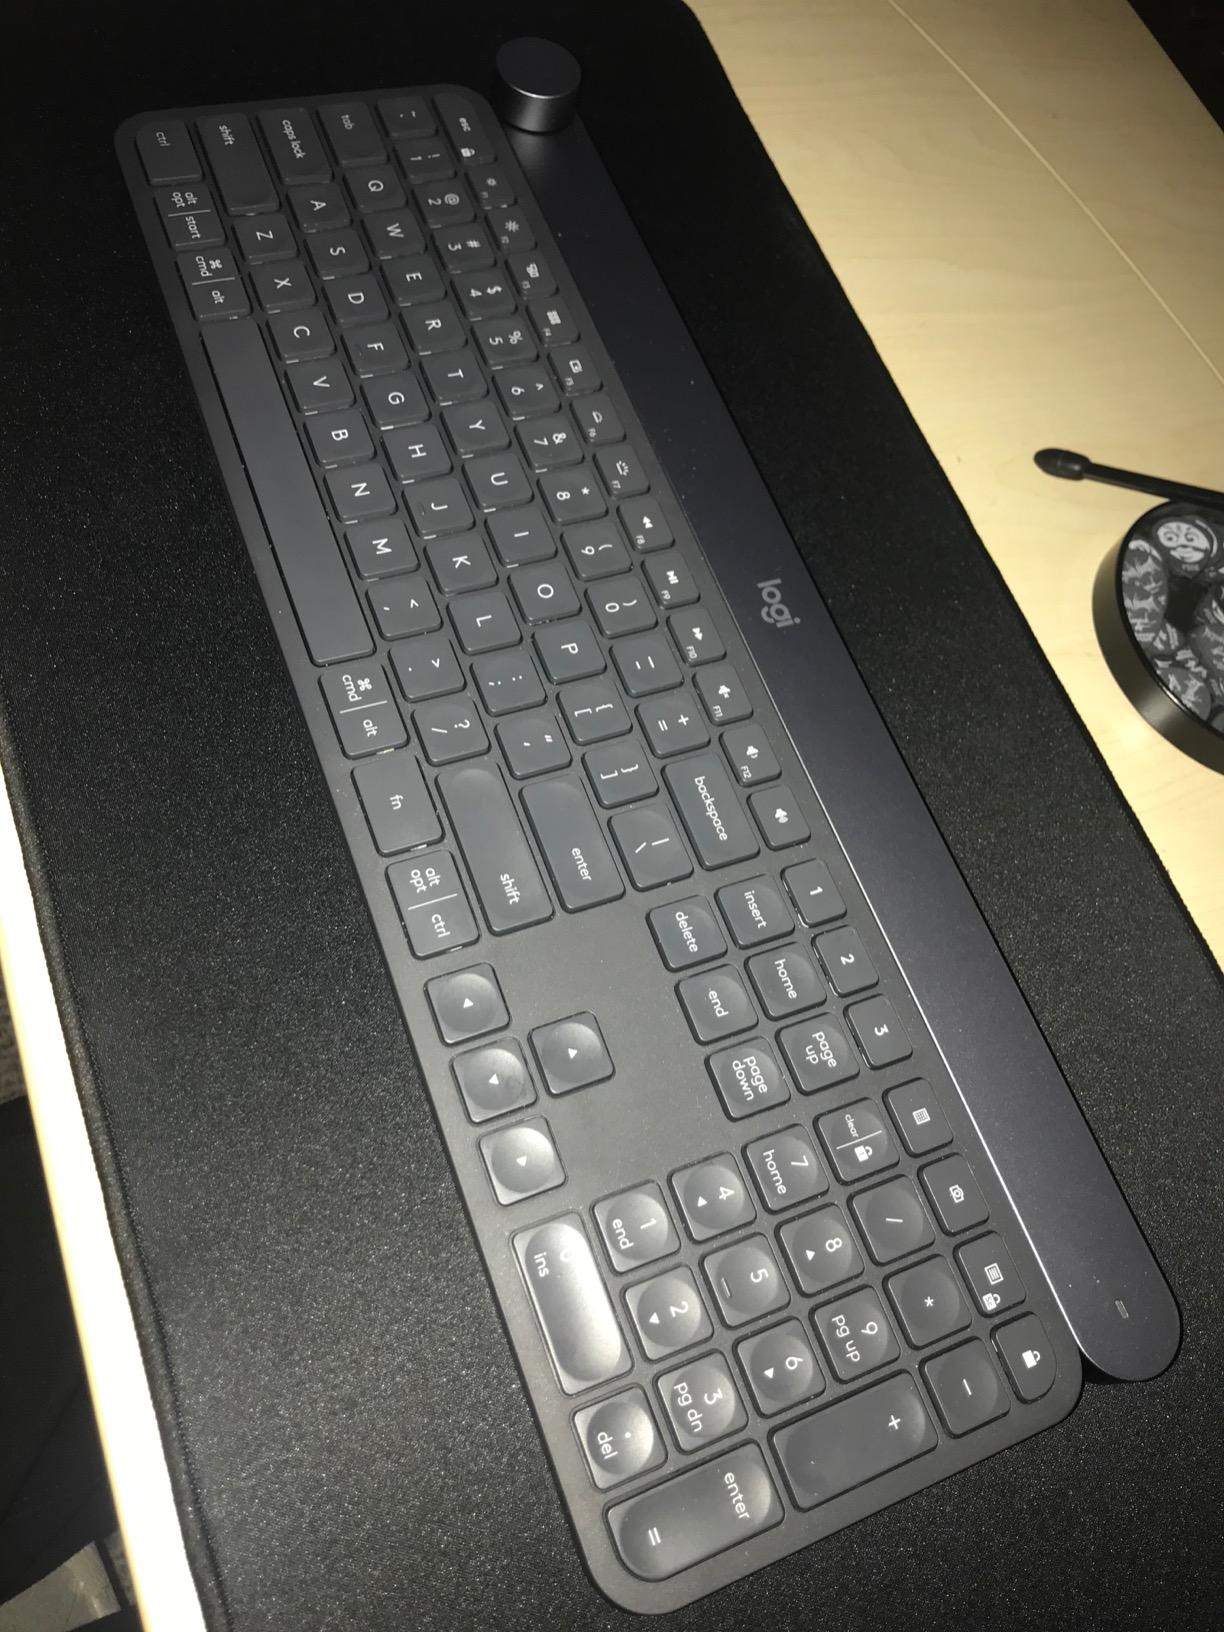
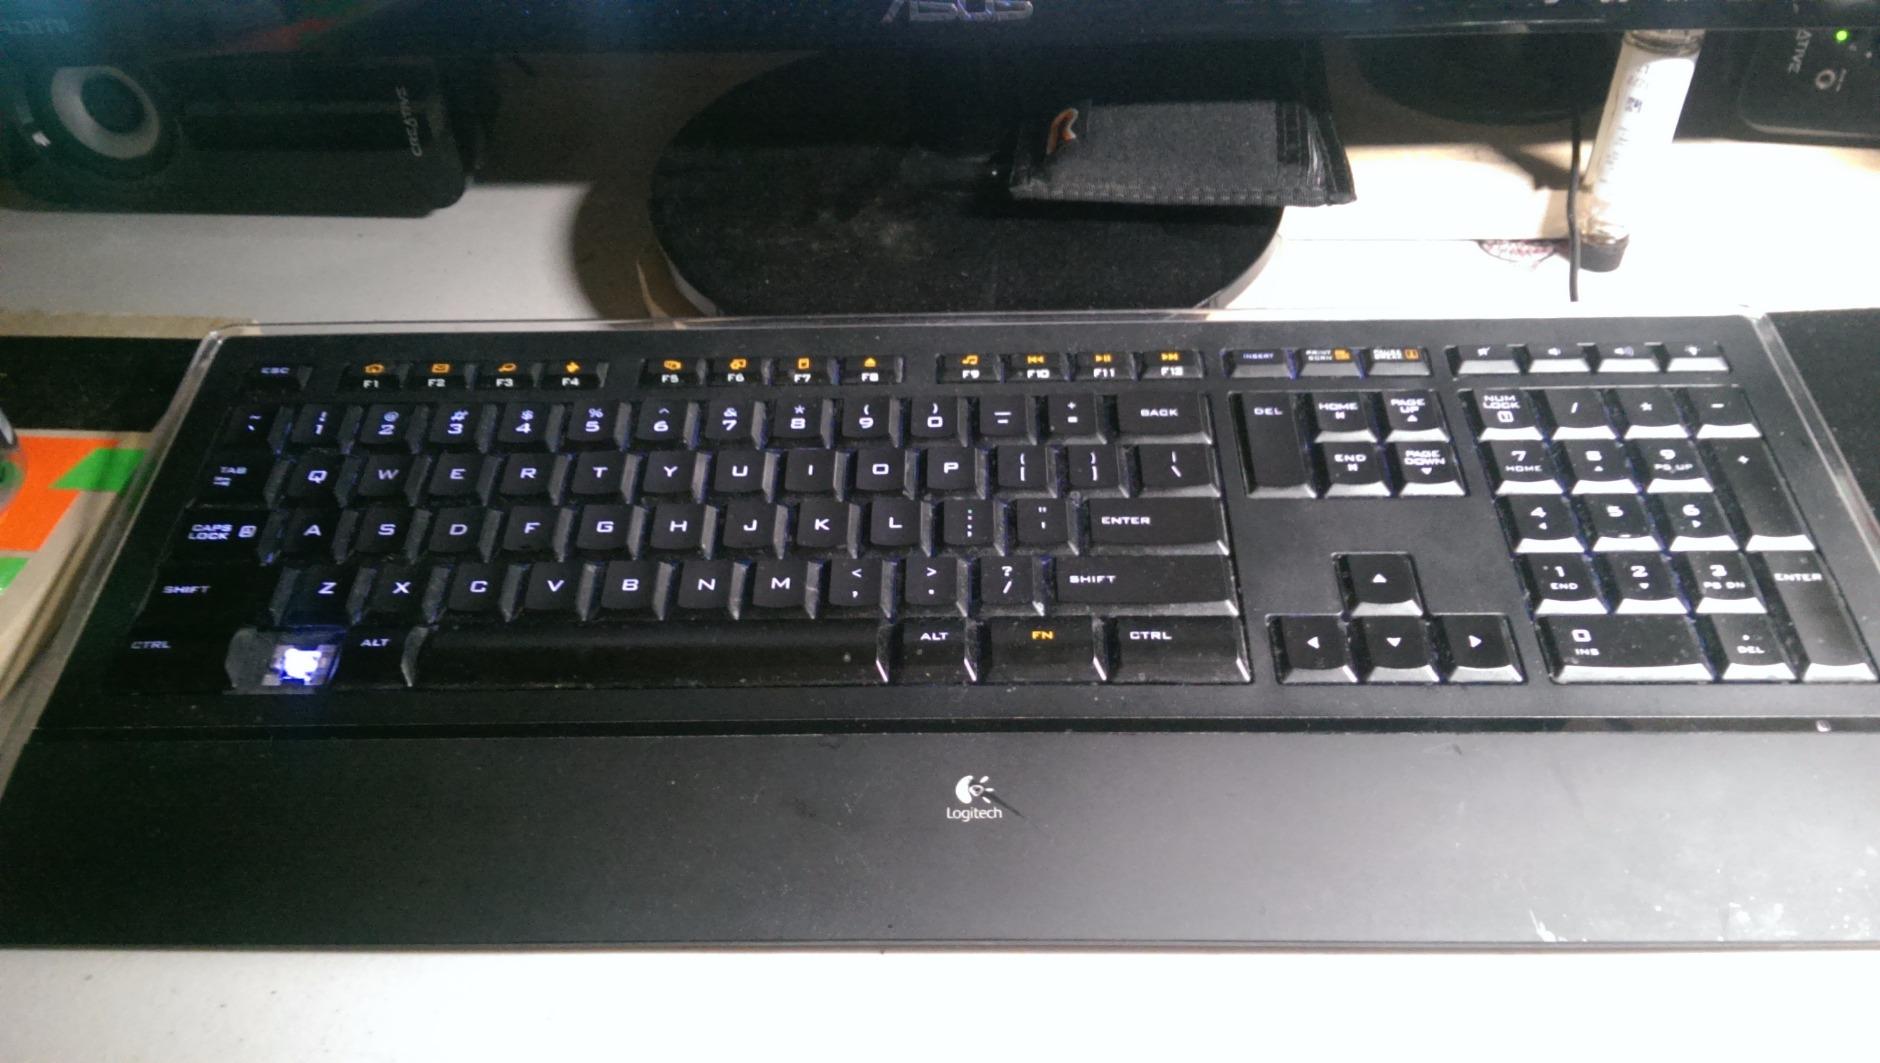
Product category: keyboard
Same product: no